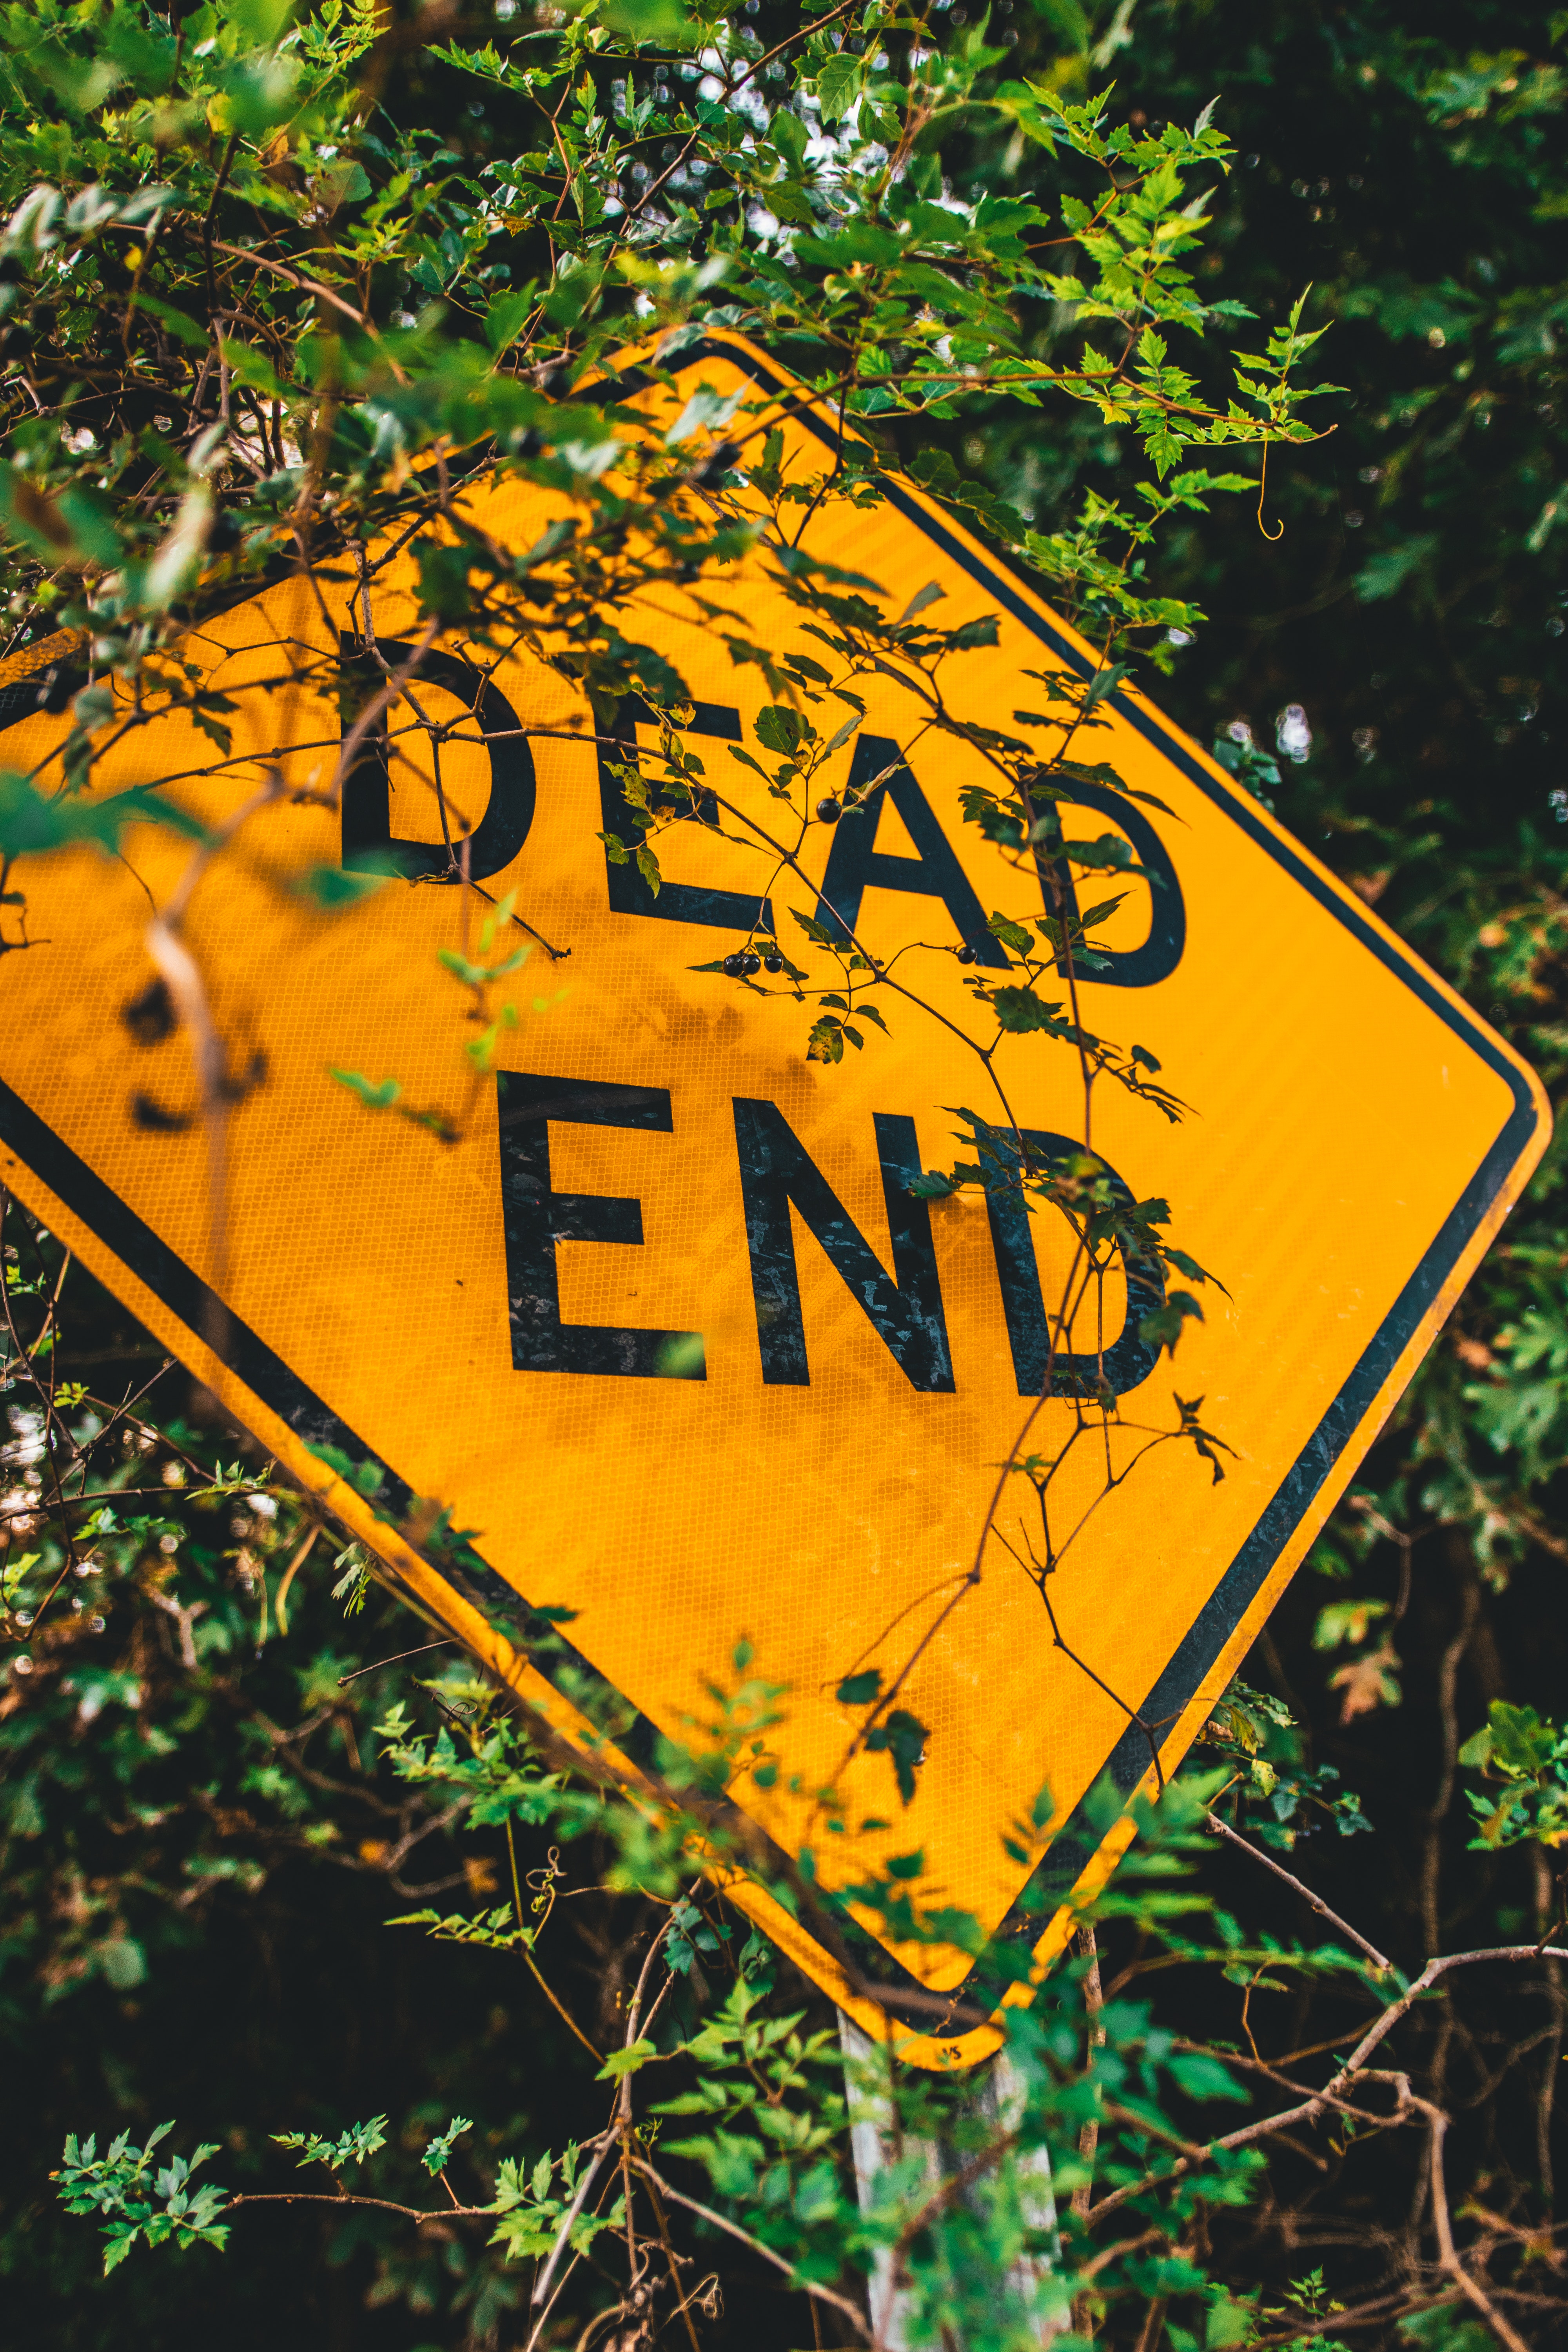
yellow, nature, leaf, grass, tree, font, sign, branch, signage, graphics